Joachim Ernest, Duke of Schleswig-Holstein-Sonderburg-Plön

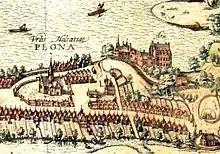
The old Plön Castle around 1595 on an engraving by Georg Braun and Frans Hogenberg, section from "Civitates orbis terrarum"

Joachim Ernest was born on 29 August 1595 in Sønderborg, the second youngest son of Duke John of Schleswig-Holstein-Sonderburg and Agnes Hedwig of Anhalt. As a teenager he went on an educational tour of Europe, as was typical for young noblemen at that time. This took him to Holland, England, France and Italy. In 1617 he participated in the Uskok War. When his father, the first of the so-called (titular dukes who were not recognised by local landlords), died in 1622, the duchy was divided amongst the sons, resulting in five even smaller dukedoms. Joachim Ernest received Schleswig-Holstein-Plön. In addition to the new residence town of Plön his estate included Ahrensbök and Reinfeld.